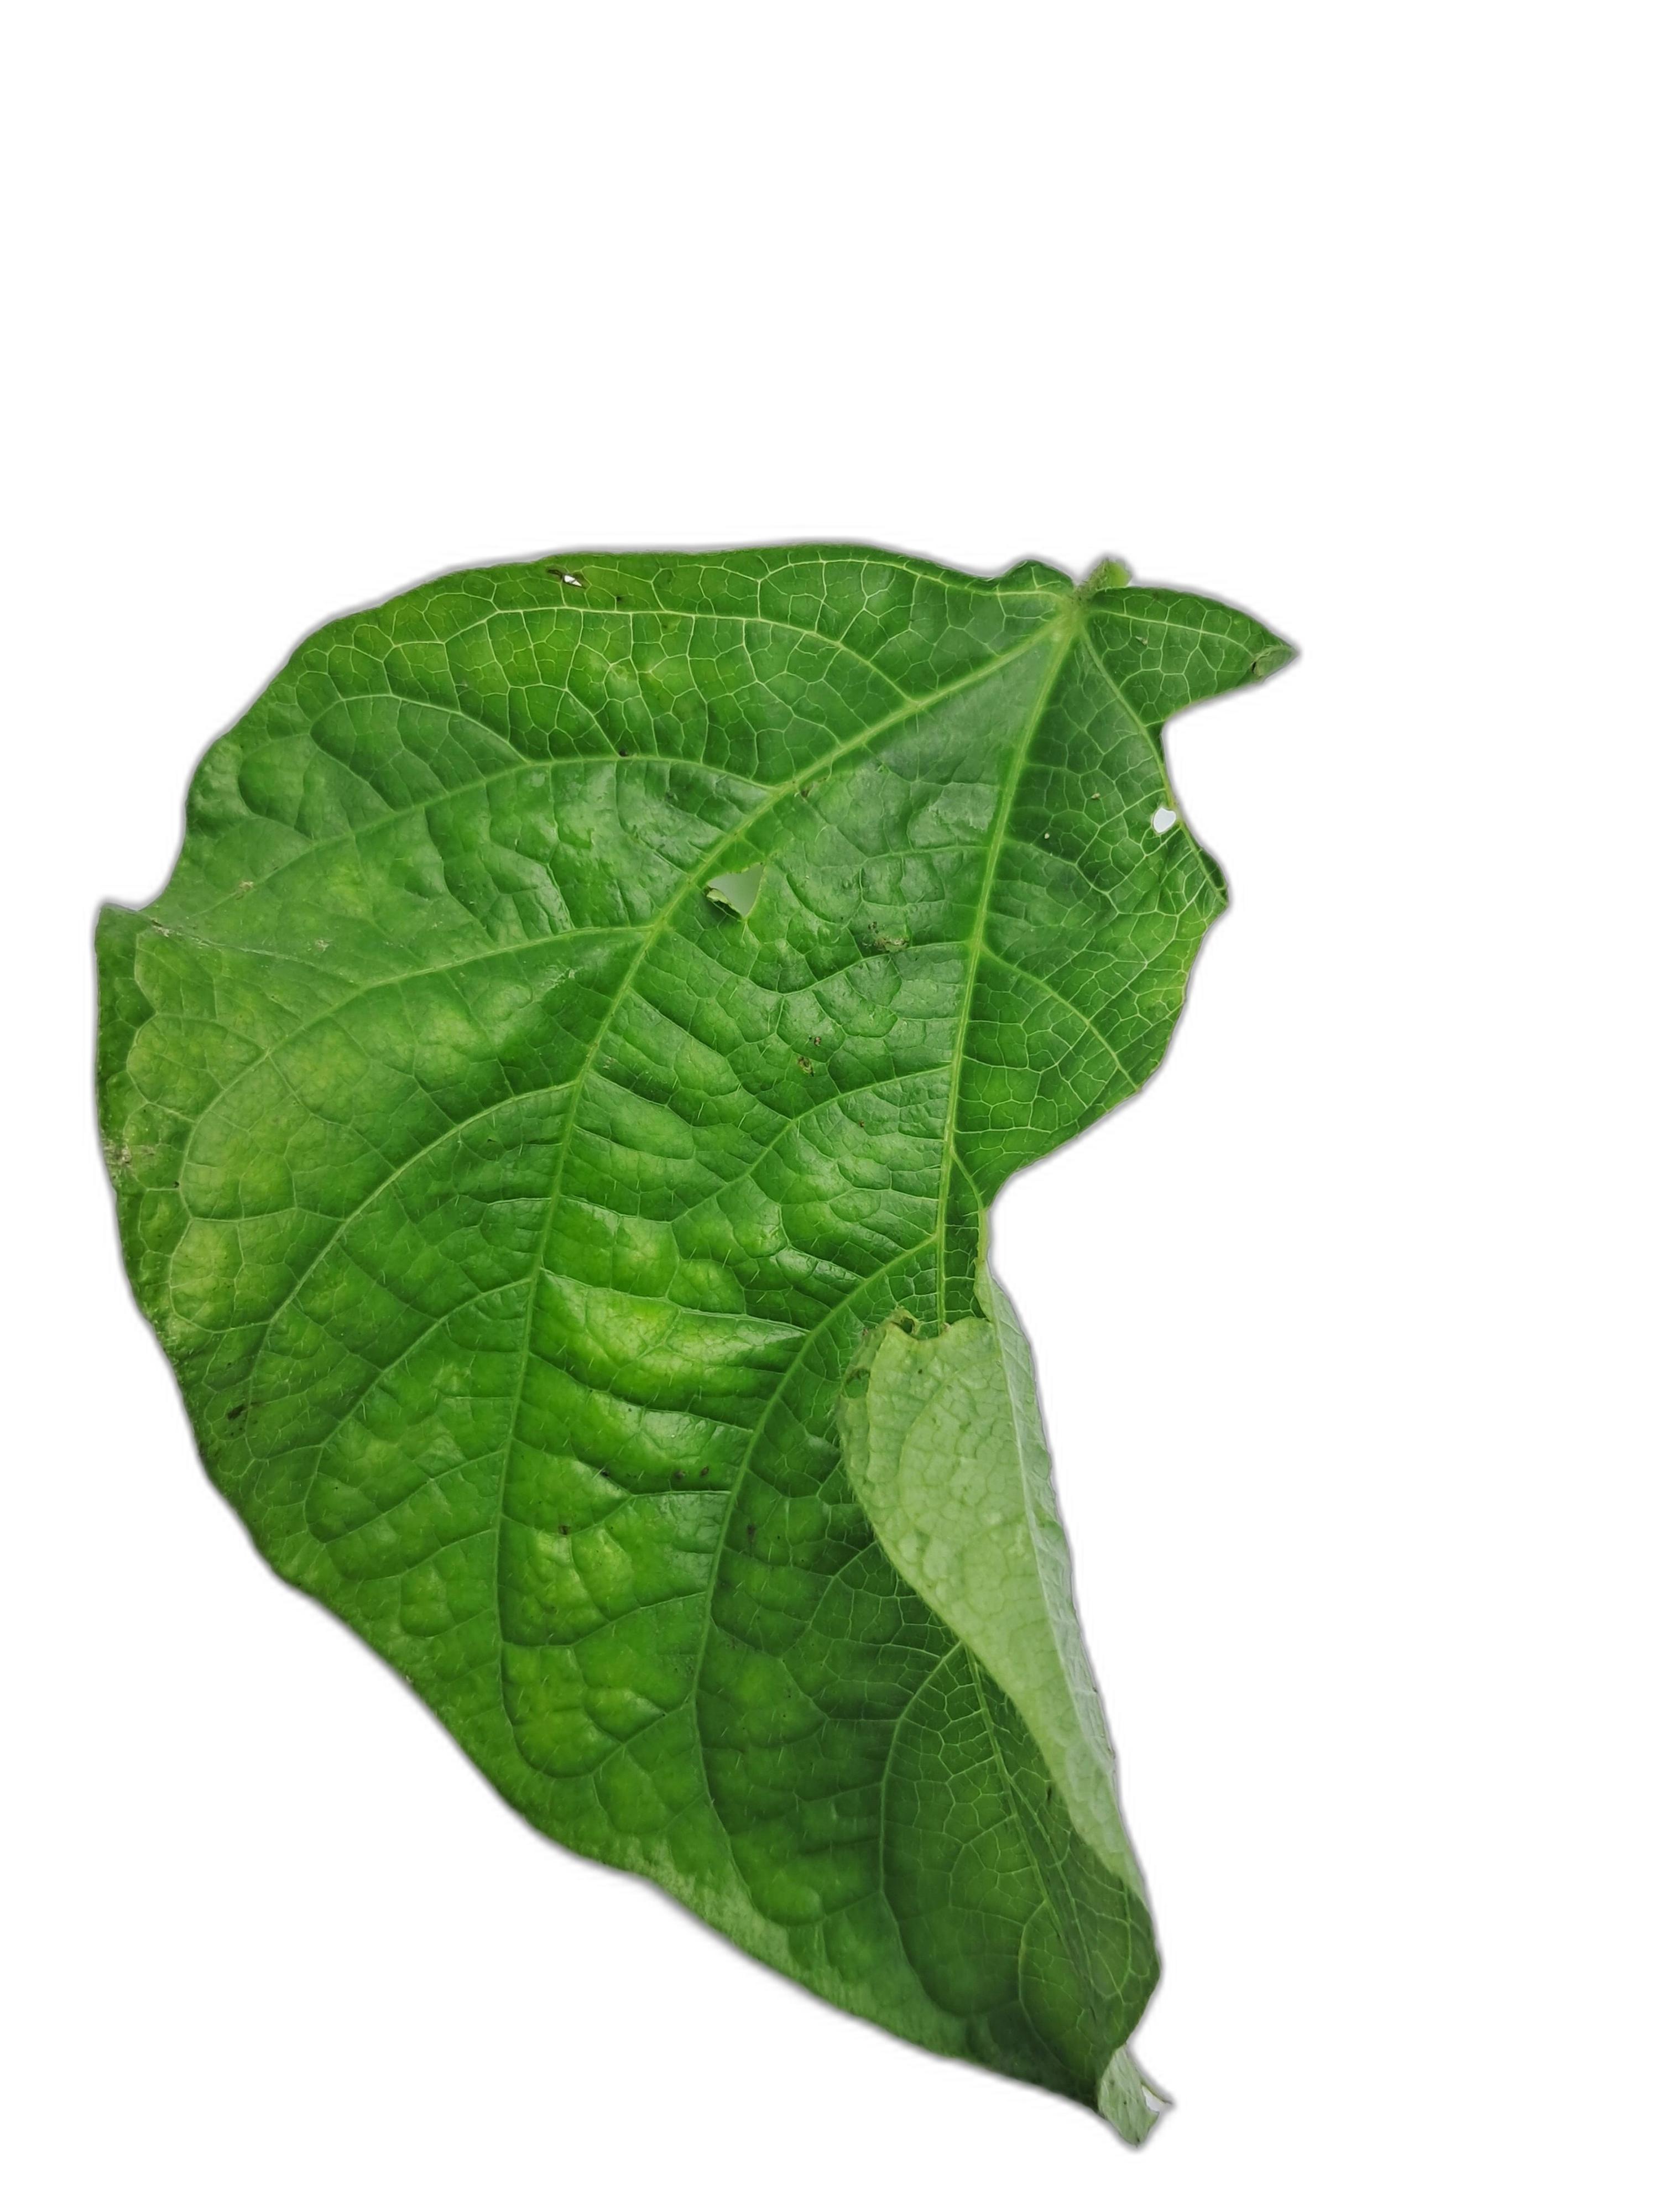
Label: Leaf Crinkle